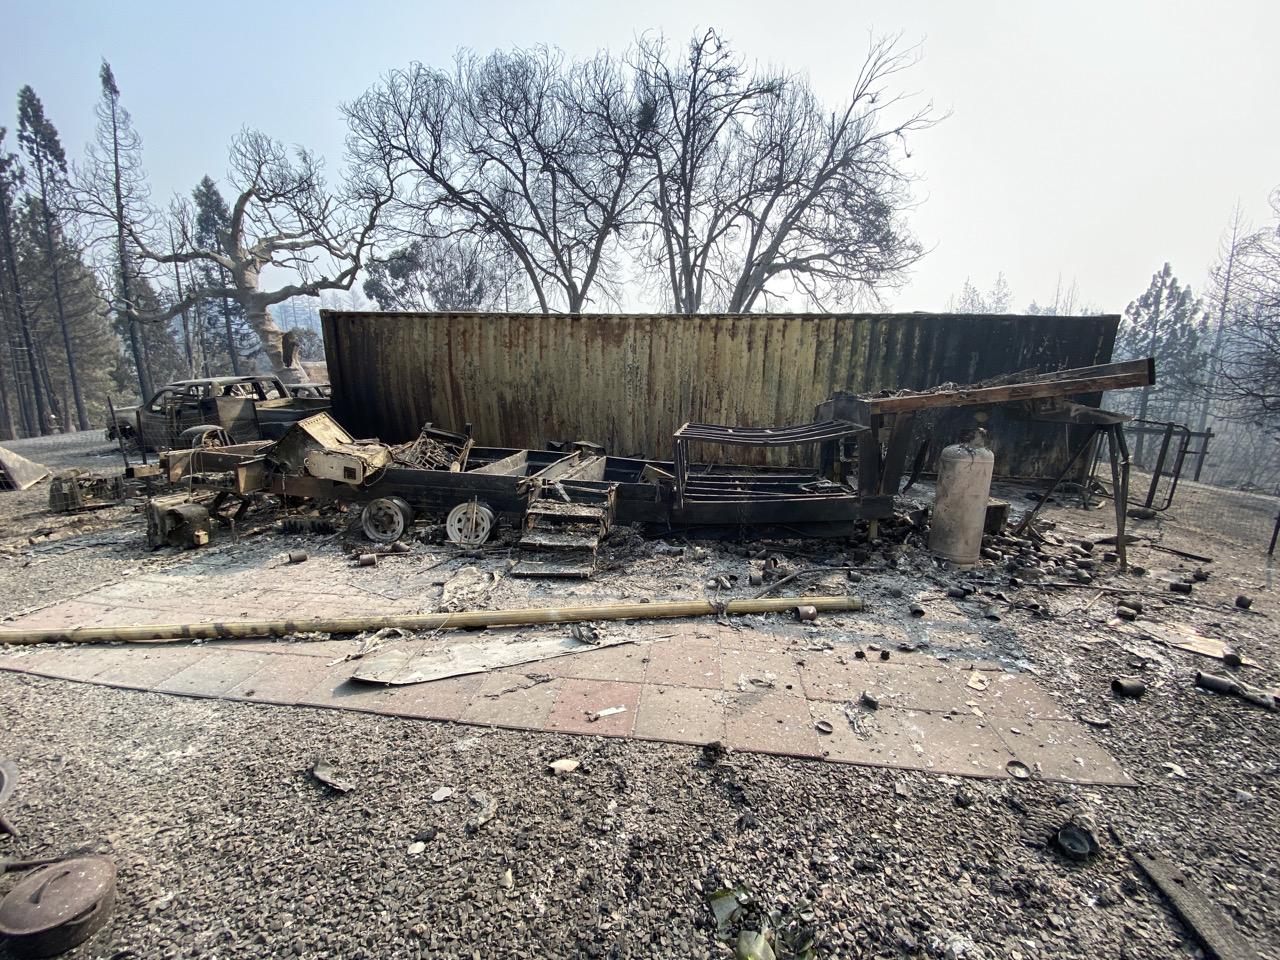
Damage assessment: destroyed